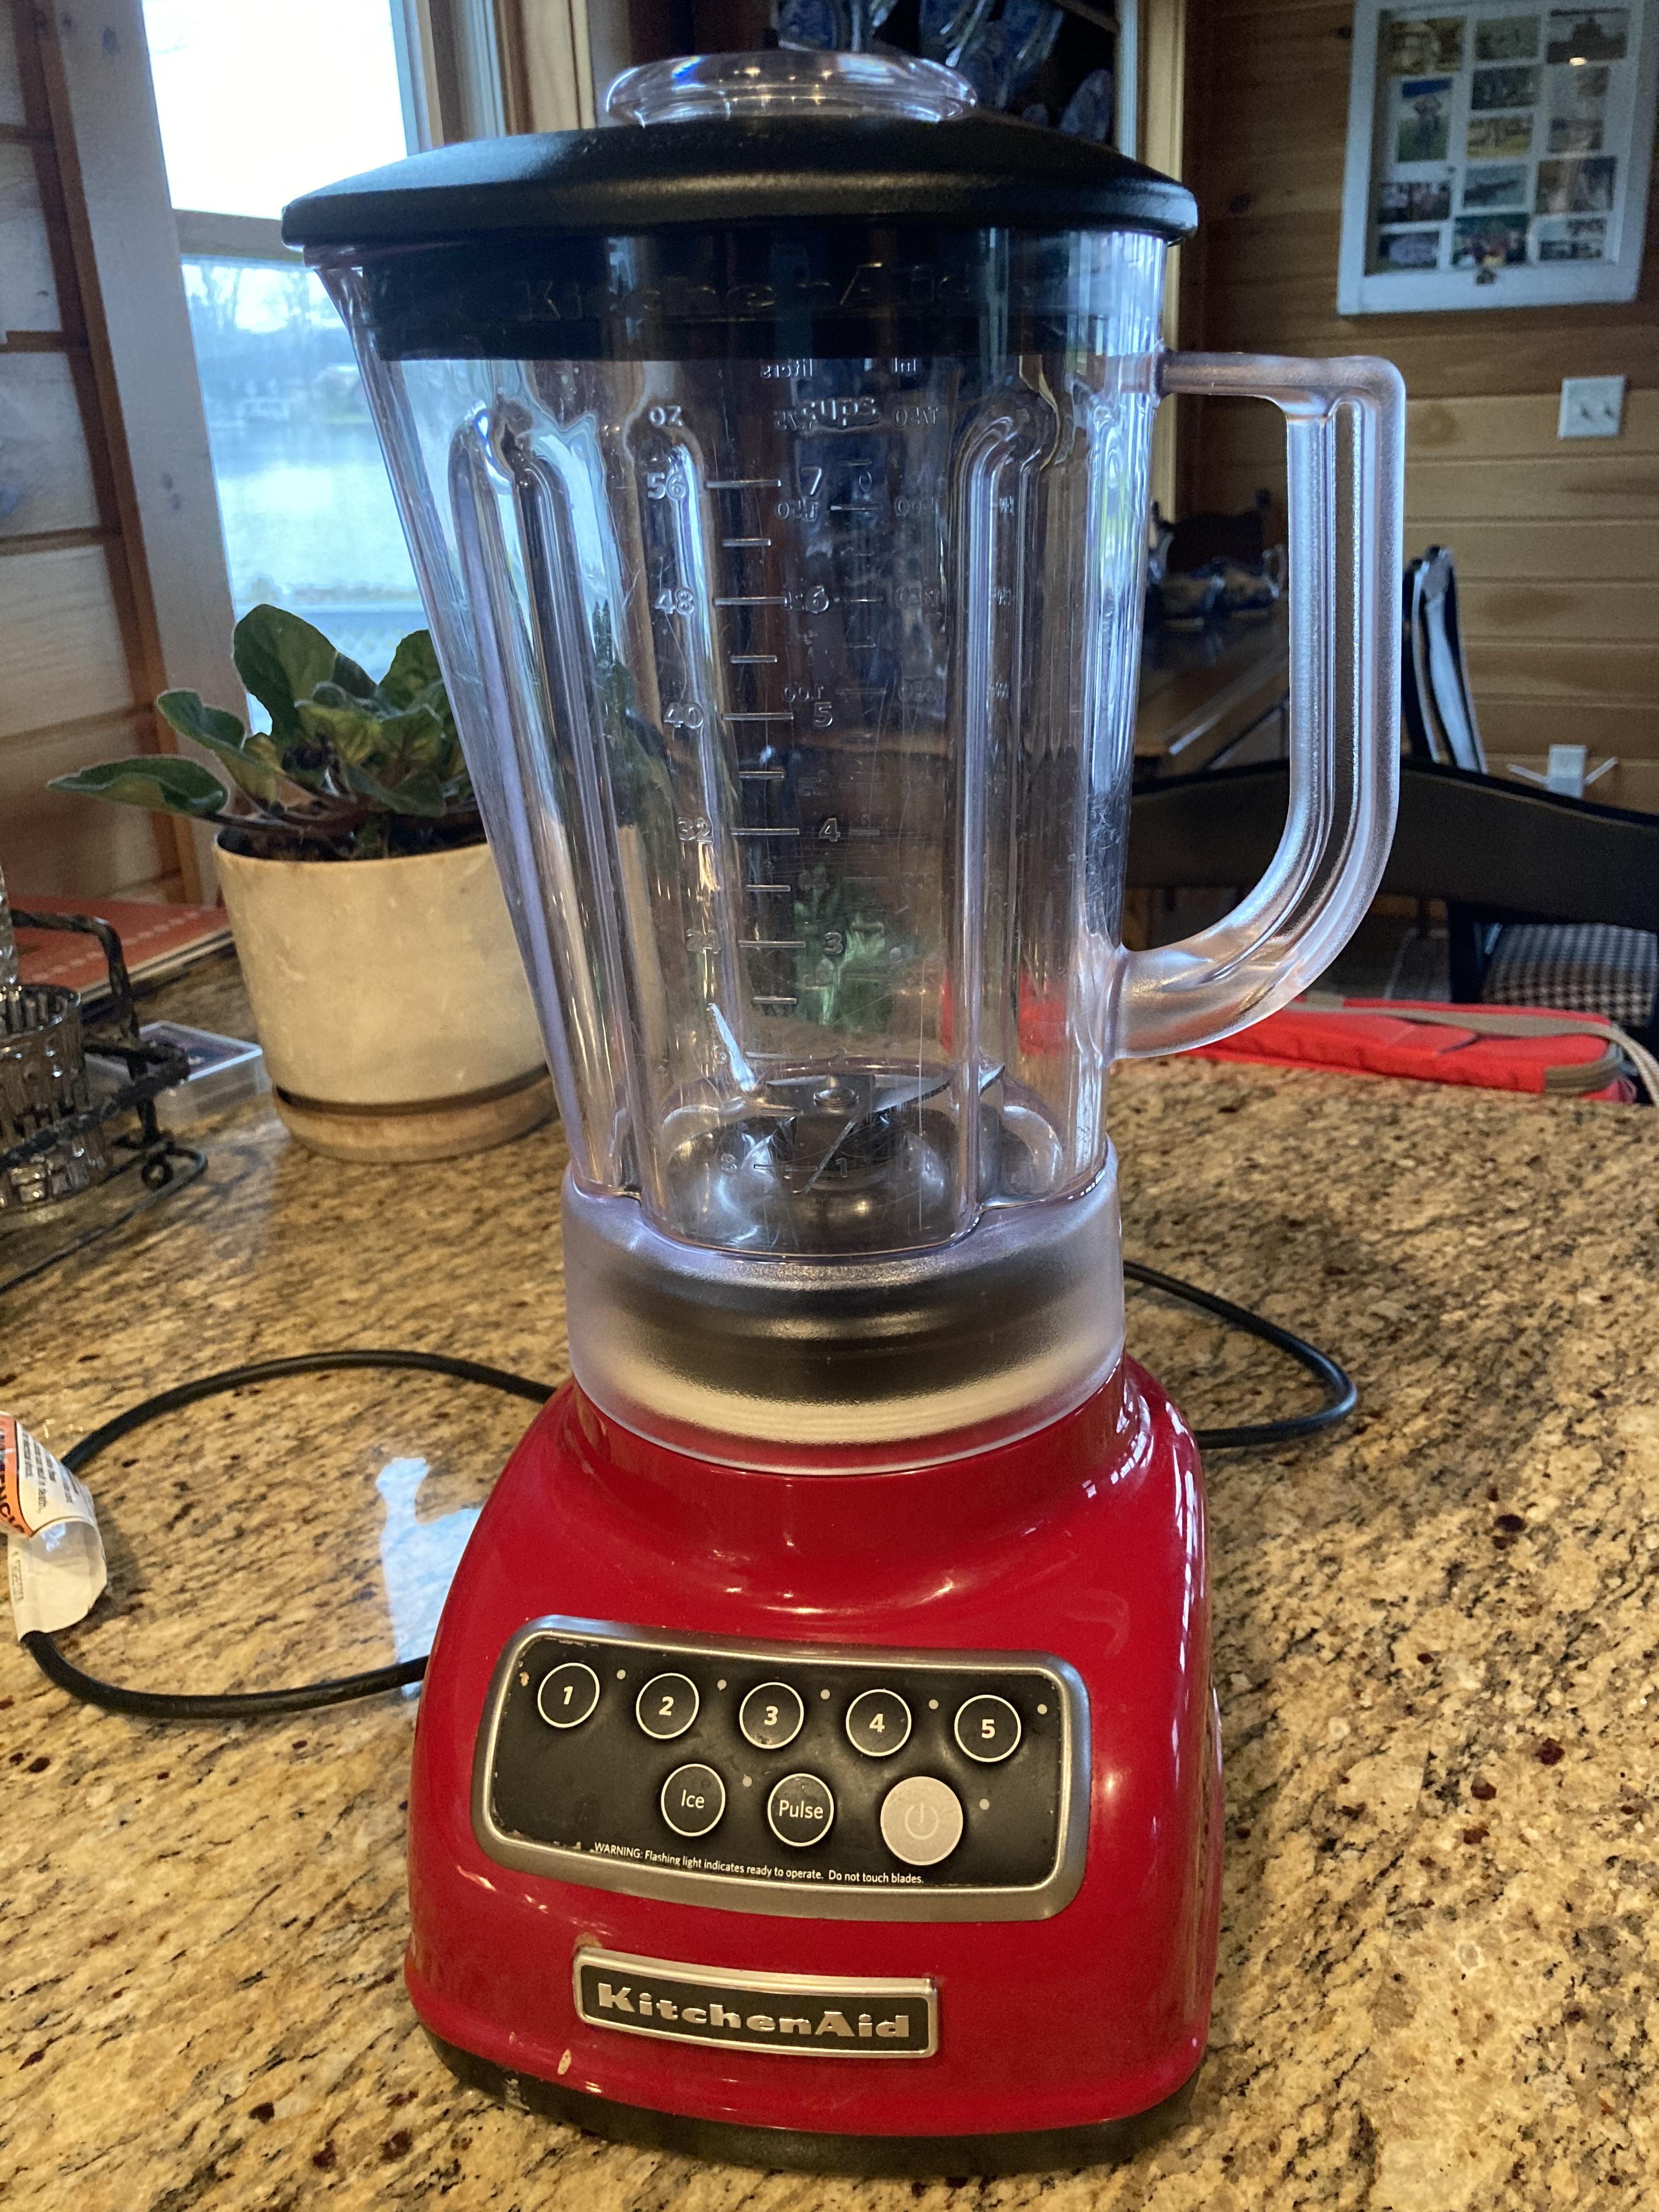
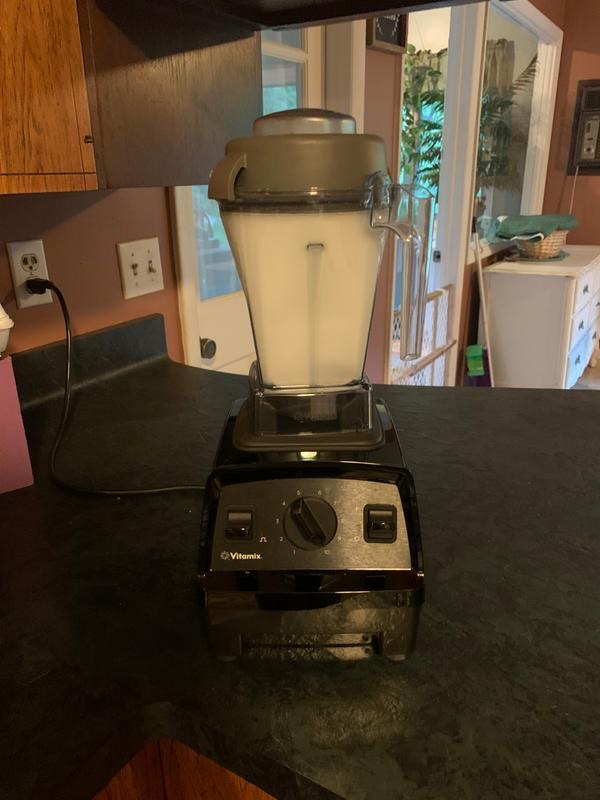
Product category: items_blender
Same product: no